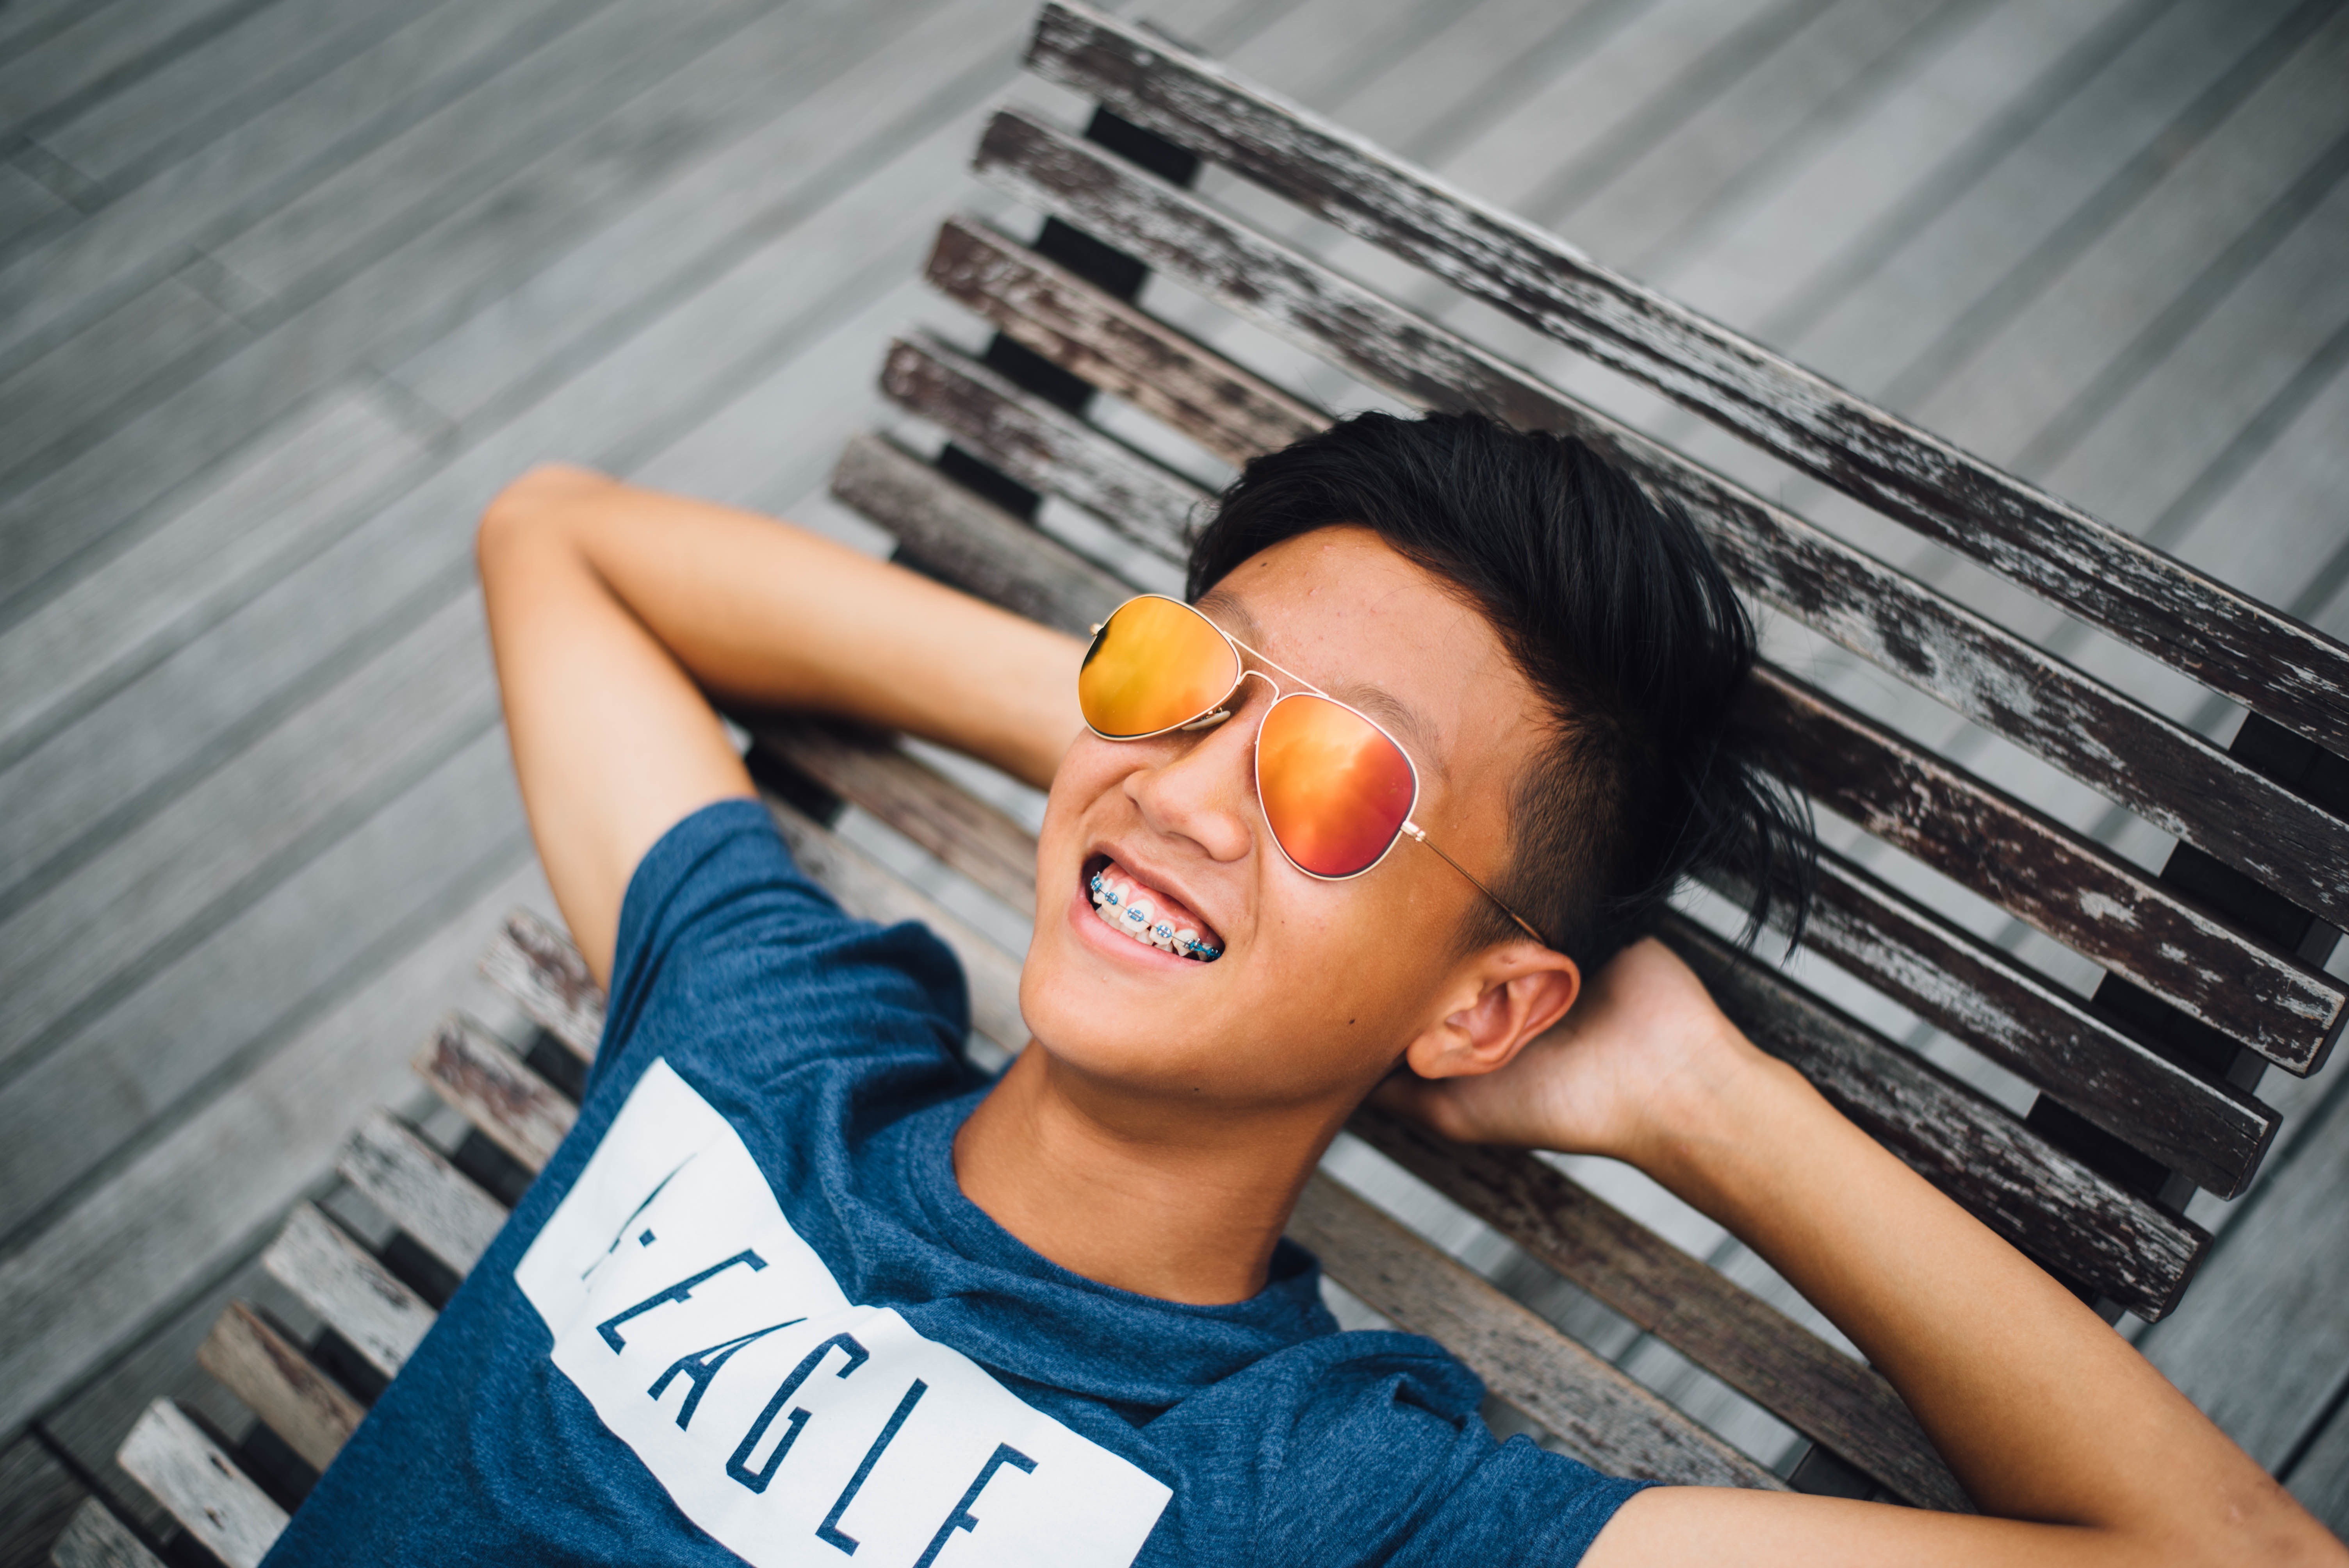
person, girl, photography, portrait, model, fashion, blue, facial expression, smile, human body, eye, glasses, singing, photograph, beauty, emotion, photo shoot, portrait photography